Rush Rush Rally Racing

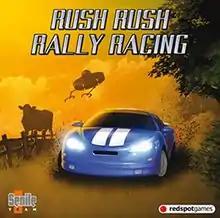
Official cover art of "Rush Rush Rally Racing"

Rush Rush Rally Racing, also known as R4, is an independently developed, commercially released video game developed by Dutch studio Senile Team and published by RedSpotGames. It is a top-down 2D racing game for the Sega Dreamcast and Wii similar to "Micro Machines", an easy to pick up and play and hard to master type of racer.